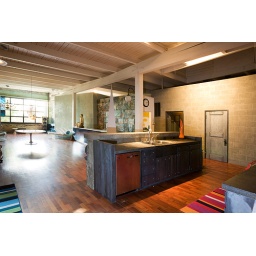
I like the freestanding bar unit in this and the wood ceiling. reclaimed Wood floor would be nice for cafe.